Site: brandenburg
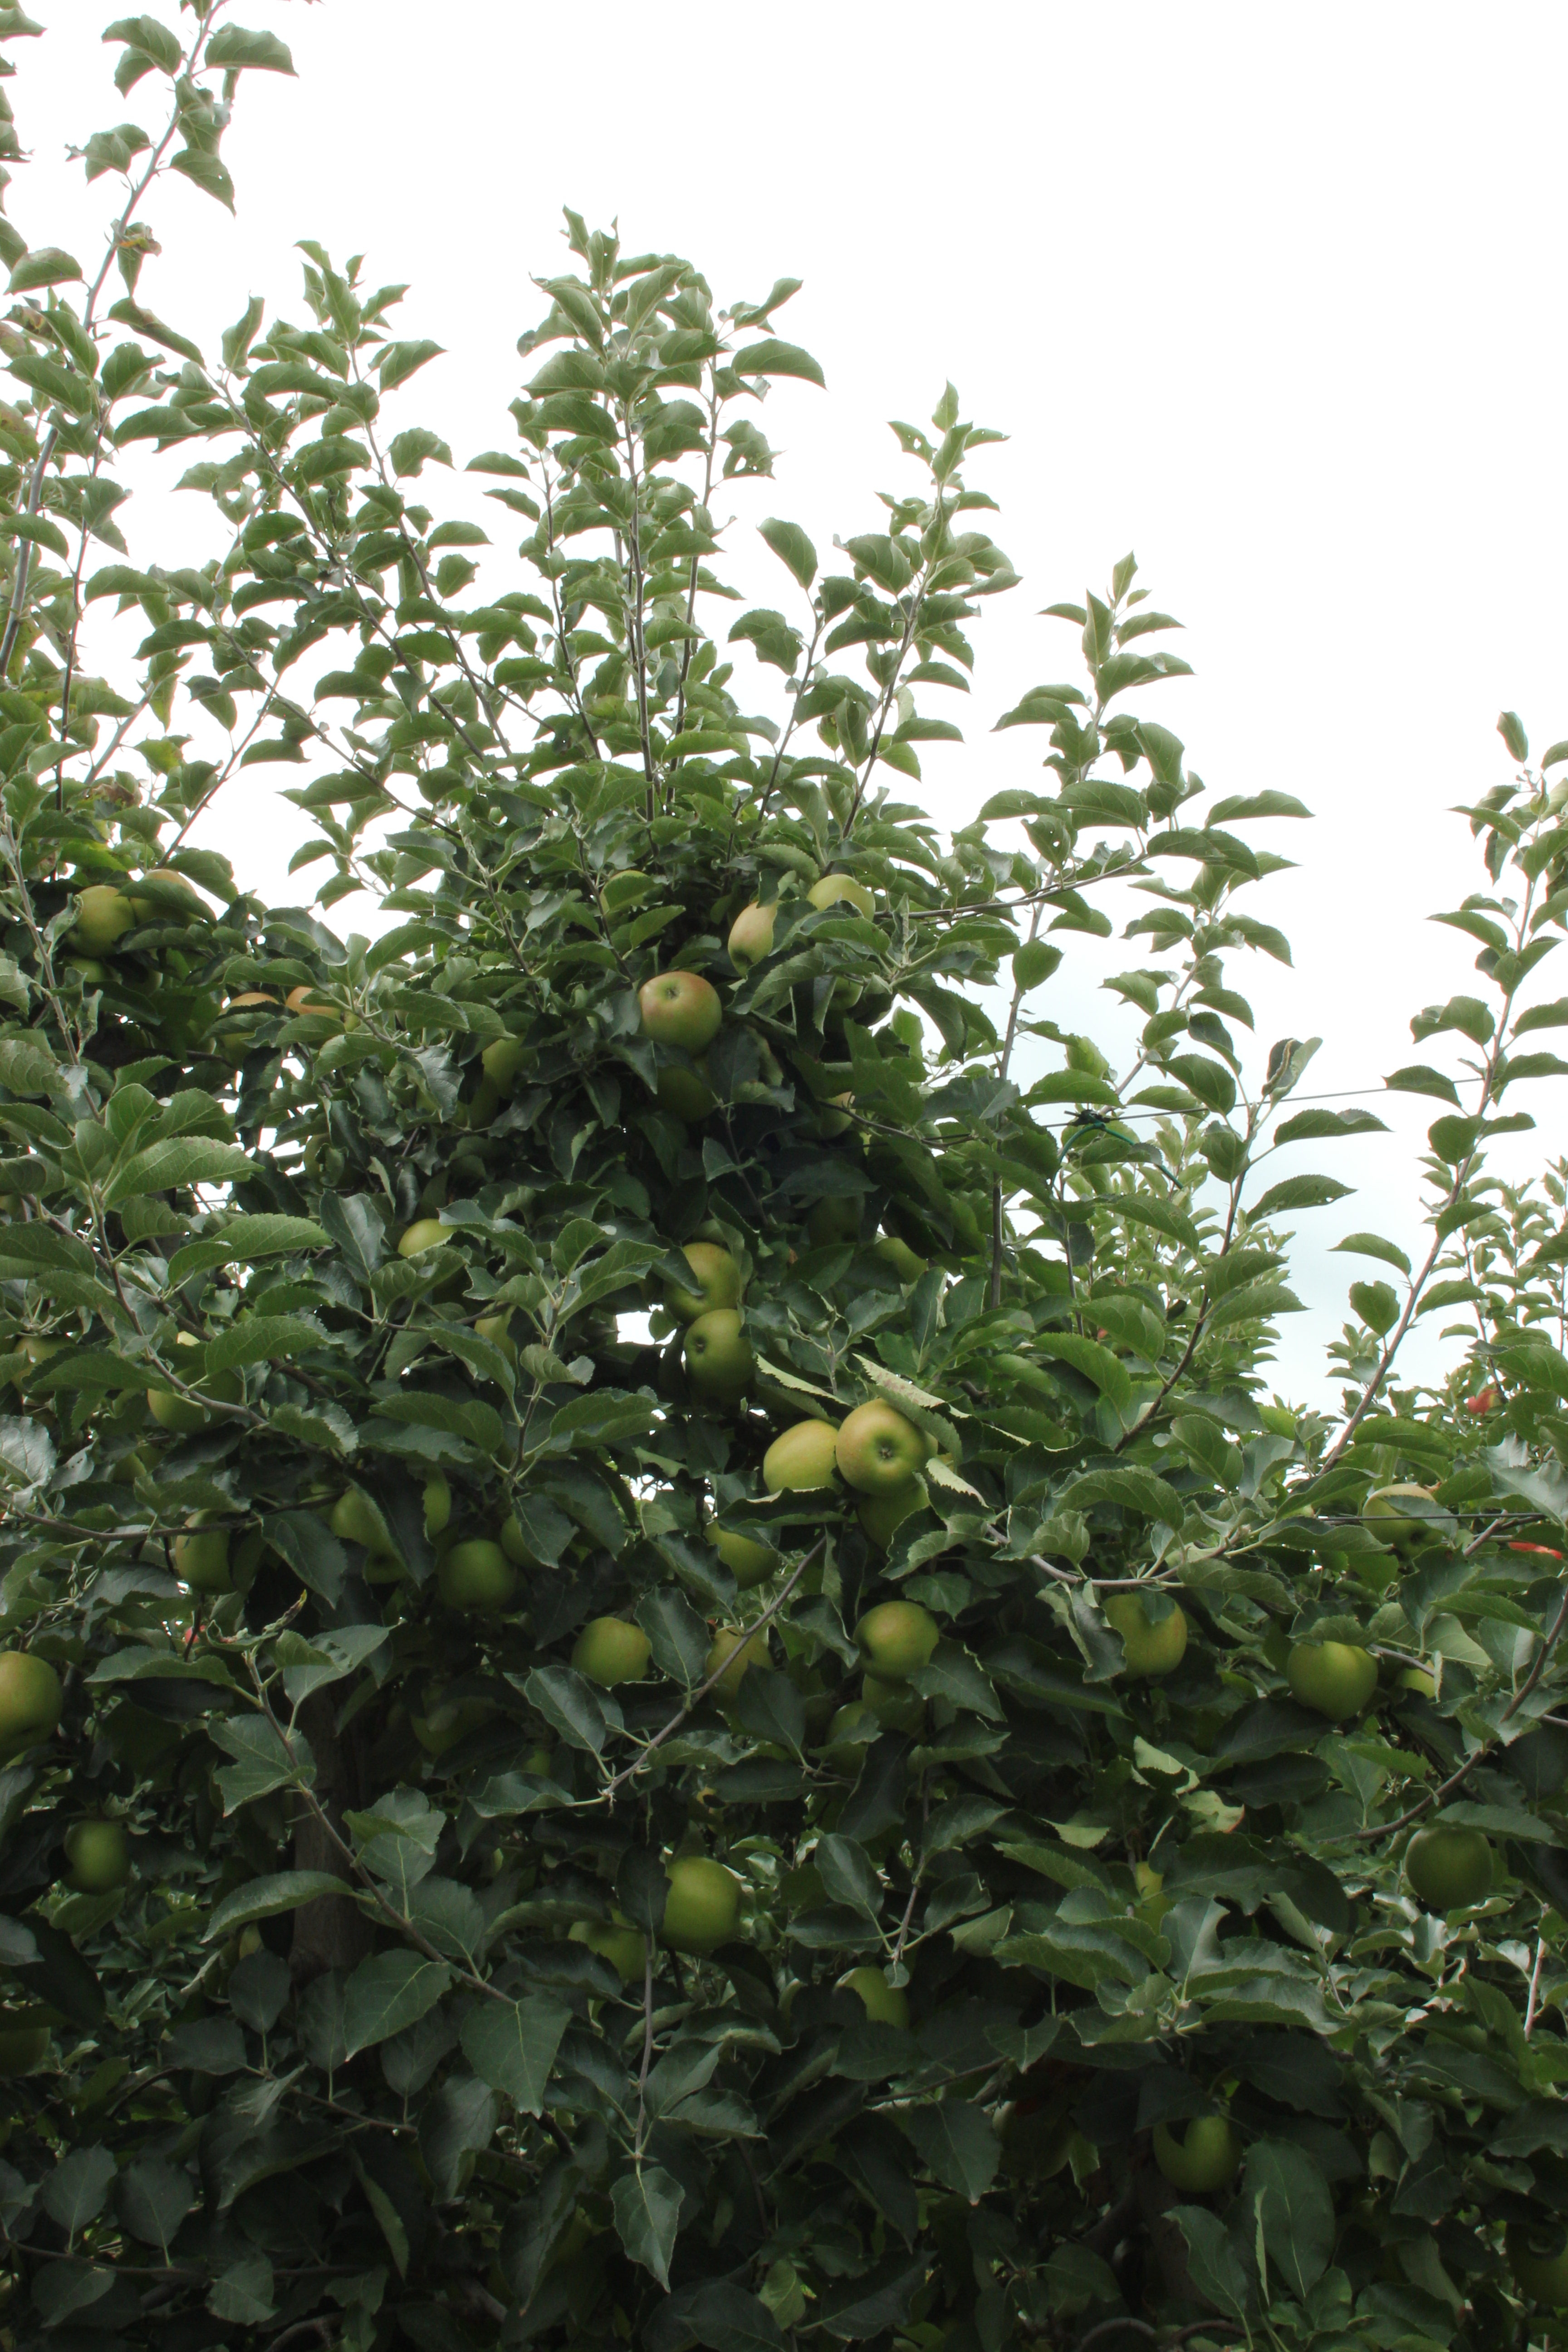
Growth stage (BBCH 87): Maturity of fruit and seed